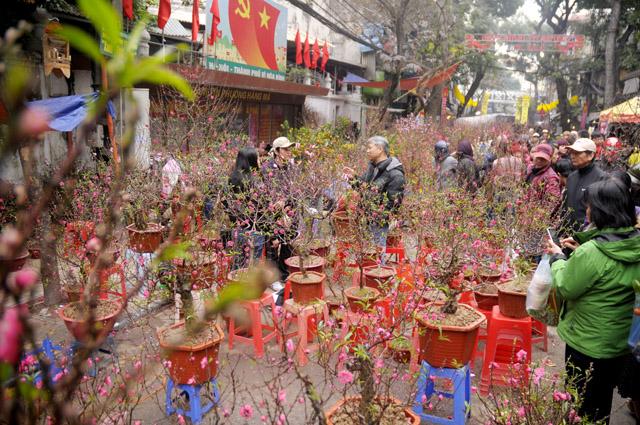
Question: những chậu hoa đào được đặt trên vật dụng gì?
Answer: những chậu hoa đào được đặt trên những chiếc ghế nhựa